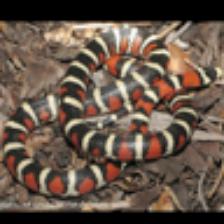
Label: NonHuman